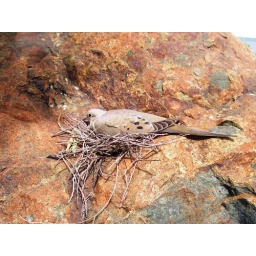
I found this bird in the parking lot at WJU just sitting on a rock, protecting her nest.